Stay (sculptures)

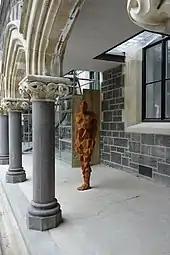
Arts Centre installation

Stay are identical cast iron human form sculptures made by Antony Gormley and installed in two locations in the central city of Christchurch, New Zealand. The first sculpture was installed in the Avon River in September 2015. The second in the Northern Quadrangle of the Christchurch Arts Centre was unveiled on 1 October 2016.